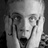
Emotion: surprise